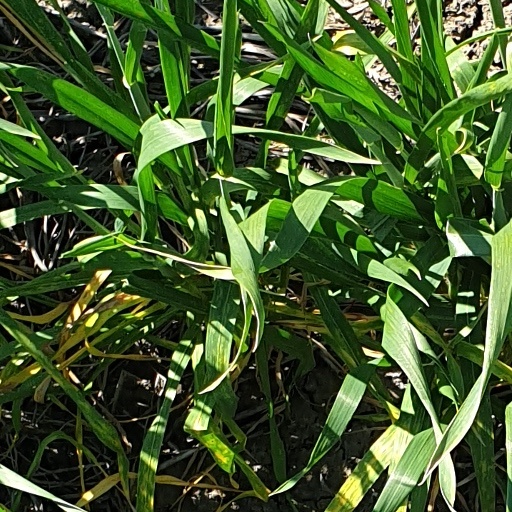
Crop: wheat